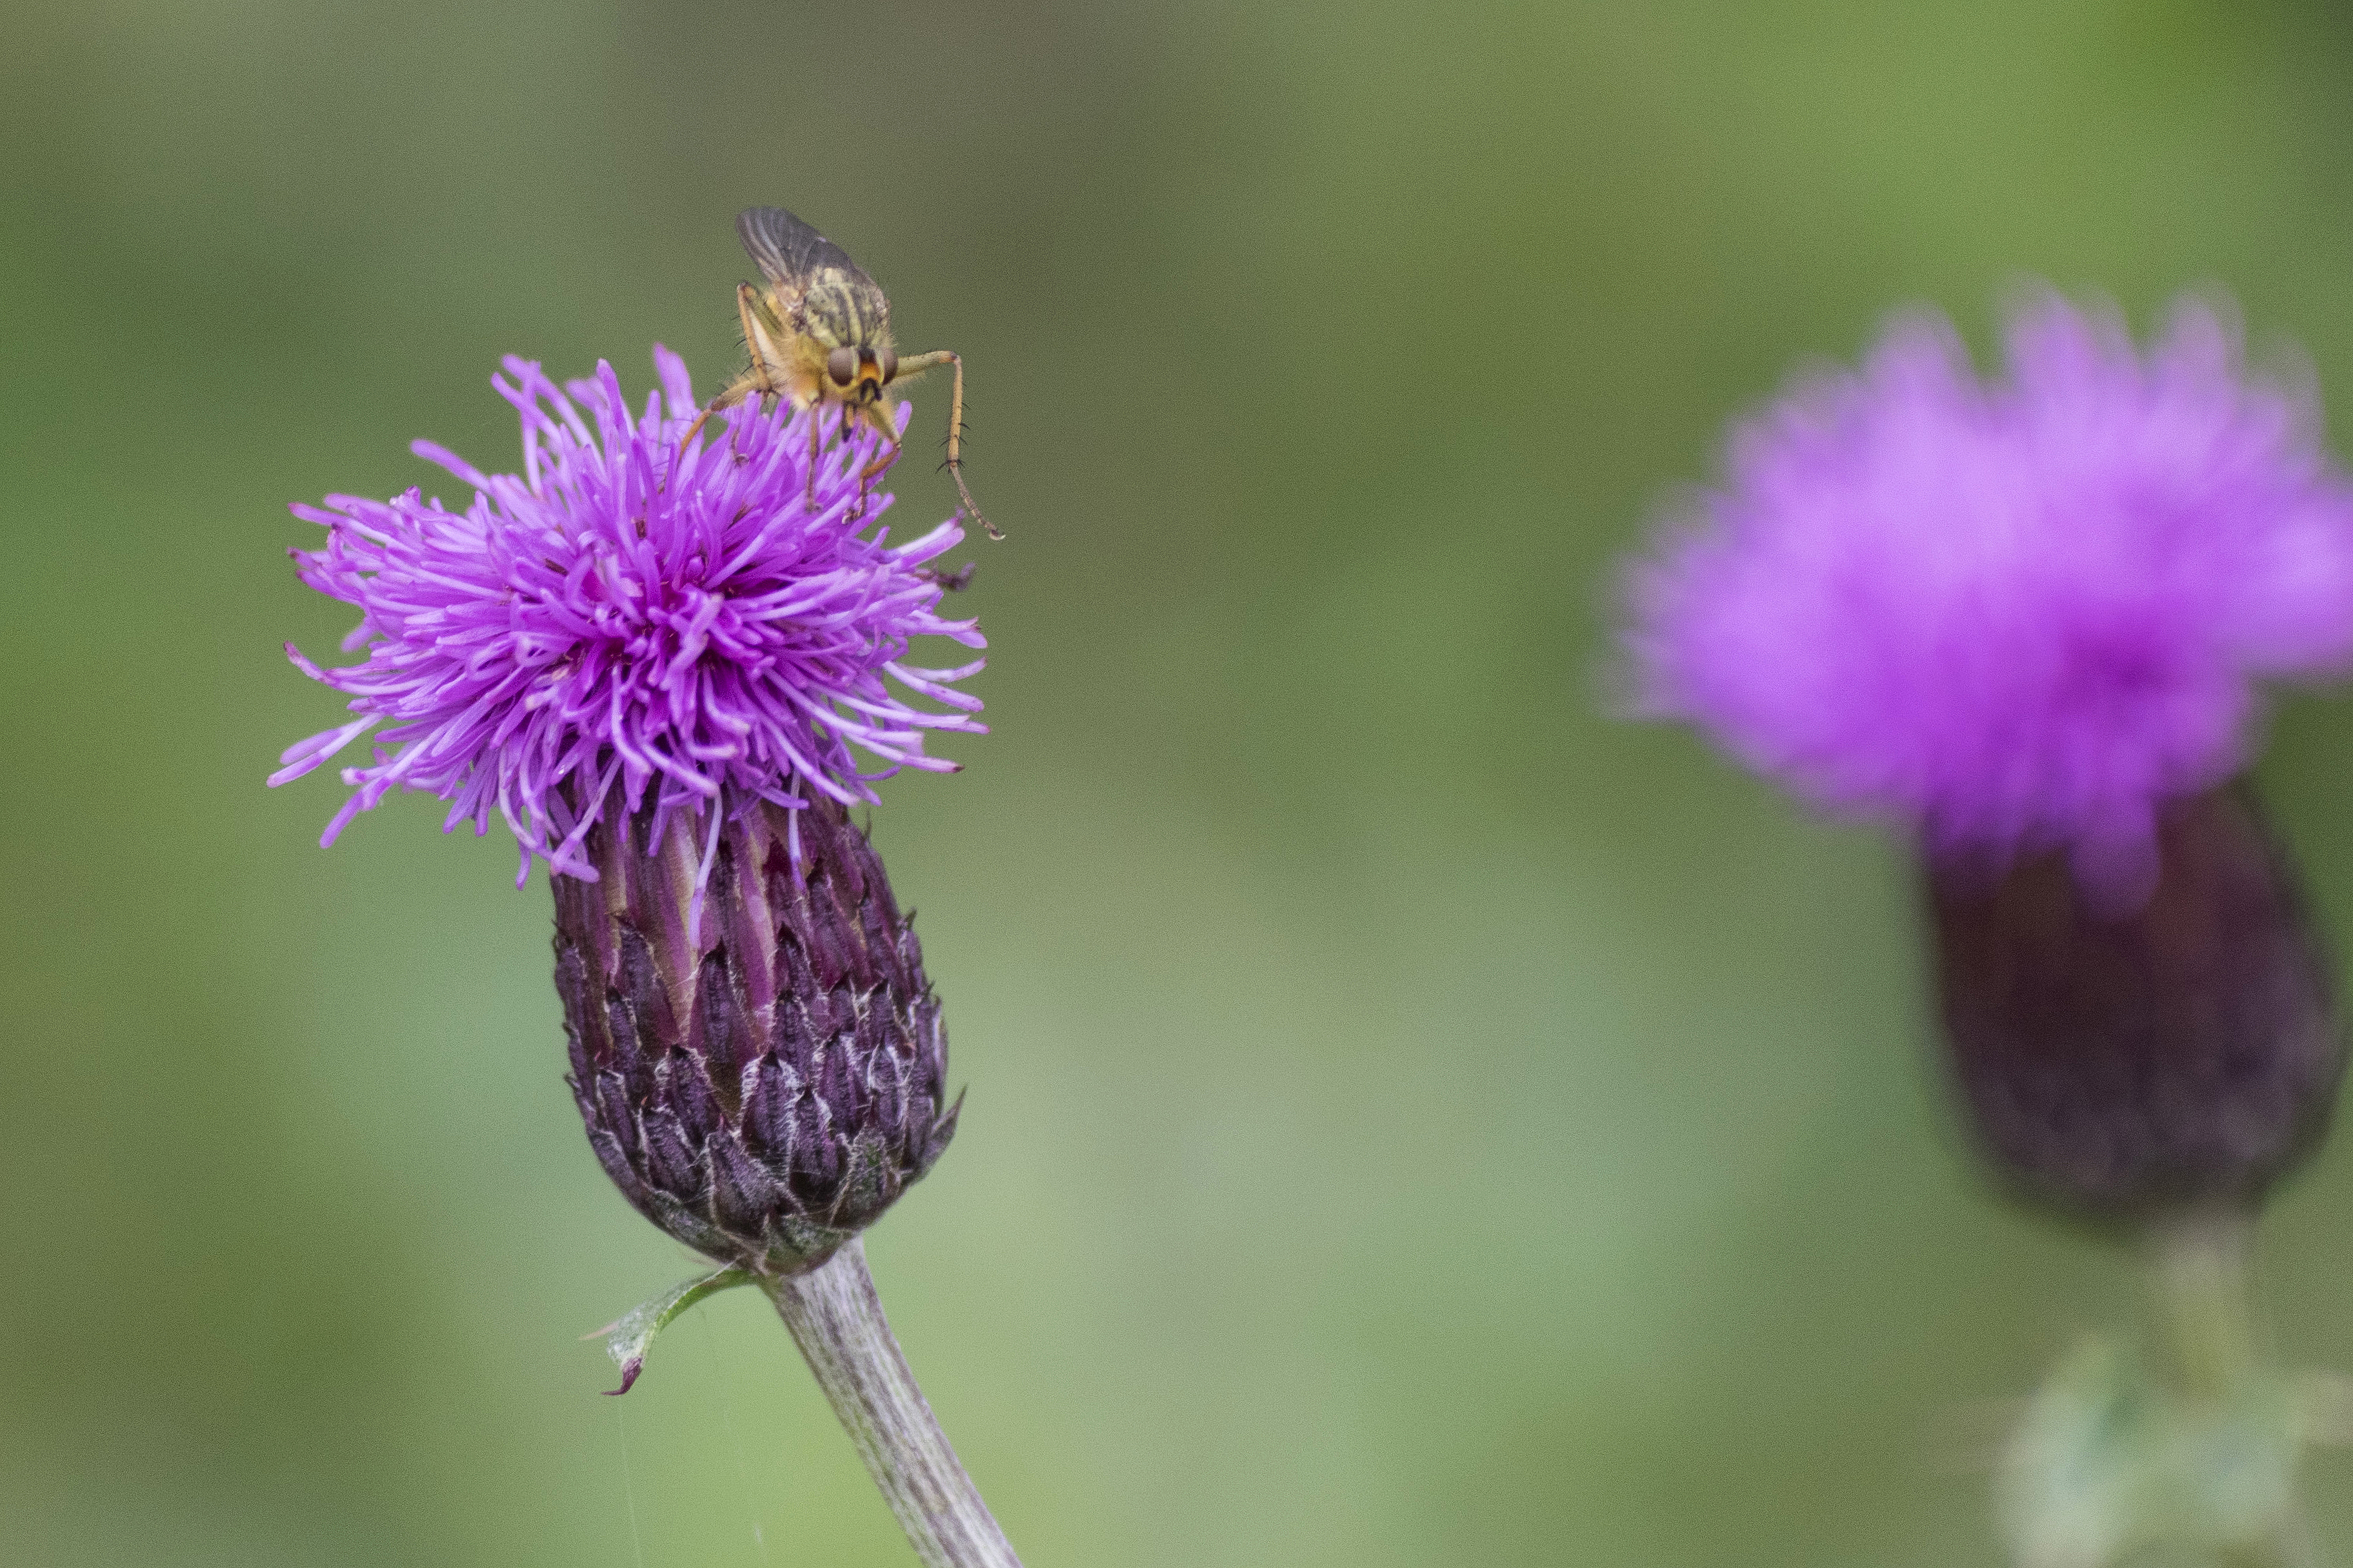
nature, outdoor, blossom, plant, photography, flower, petal, pollen, insect, macro, botany, closeup, flora, wildflower, close up, nederland, netherlands, animals, outdoorphotography, insects, depthoffield, dof, insekten, nectar, paulvandevelde, pdvandevelde, padagudaloma, natuurfotografie, dordrecht, nederlandinfotos, vlieg, macro photography, akkerdistel, cirsiumarvense, flowering plant, daisy family, plant stem, land plant, strontvlieg